Umm el-Jimal

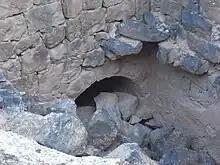
Excavation site C2

Umm el-Jimal was rediscovered in the nineteenth century, during a time of Western interest in antiquities. The first systematic survey was completed by the Princeton University Expedition to Southern Syria in 1905 and 1909.